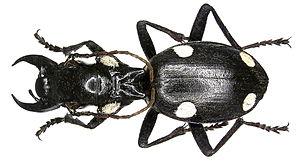
Les Anthiinae sont une sous-famille d'insectes coléoptères de la famille des Carabidae. Il a été décrit par Bonelli en 1813.
Les Anthiini sont une tribu de coléoptères de la famille des Carabidae et de la sous-famille des Anthiinae. Ils ont été décris par Bonelli en 1813.